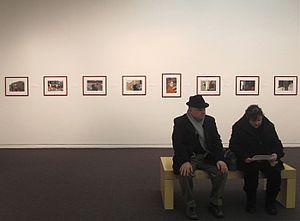
Vivian Maier, née le 1ᵉʳ février 1926 à New York, d'une mère française et d'un père d'ascendance autrichienne, et morte le 21 avril 2009 à Chicago, est durant sa vie une nourrice tout en étant parallèlement une photographe de rue amateur, prolifique et talentueuse, dont l'œuvre a été découverte après sa mort, faisant d'elle une artiste célèbre.